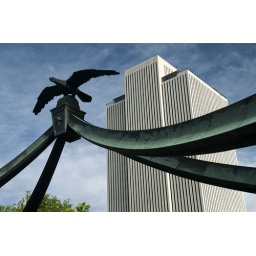
Eagle Gate in Salt Lake City Utah with the LDS Church office building in the background